Winston Churchill in politics, 1900–1939

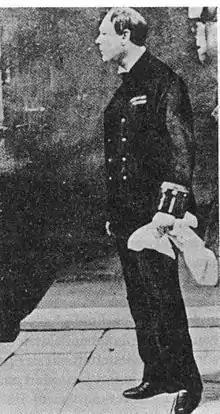
Churchill directing the defence of Antwerp wearing the uniform of an Elder Brother of Trinity House.

Churchill was on his way to Dunkirk on the night of 2 October when his train was halted and he was taken back to London for a meeting with Kitchener, Sir Edward Grey (Foreign Secretary), Prince Louis of Battenberg (First Sea Lord) and Sir William Tyrrell, Grey's secretary (Asquith was away making a recruiting speech in Cardiff). They warned that King Albert of the Belgians planned to evacuate Antwerp. Churchill later claimed that it had been a collective decision that he should go to Antwerp but Sir Edward Grey later wrote, more plausibly in historian John Charmley's view, that it was very much Churchill's idea.